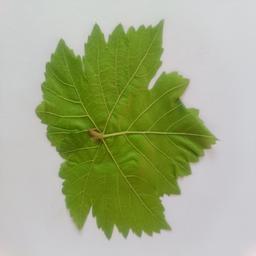
Label: Healthy Leaves